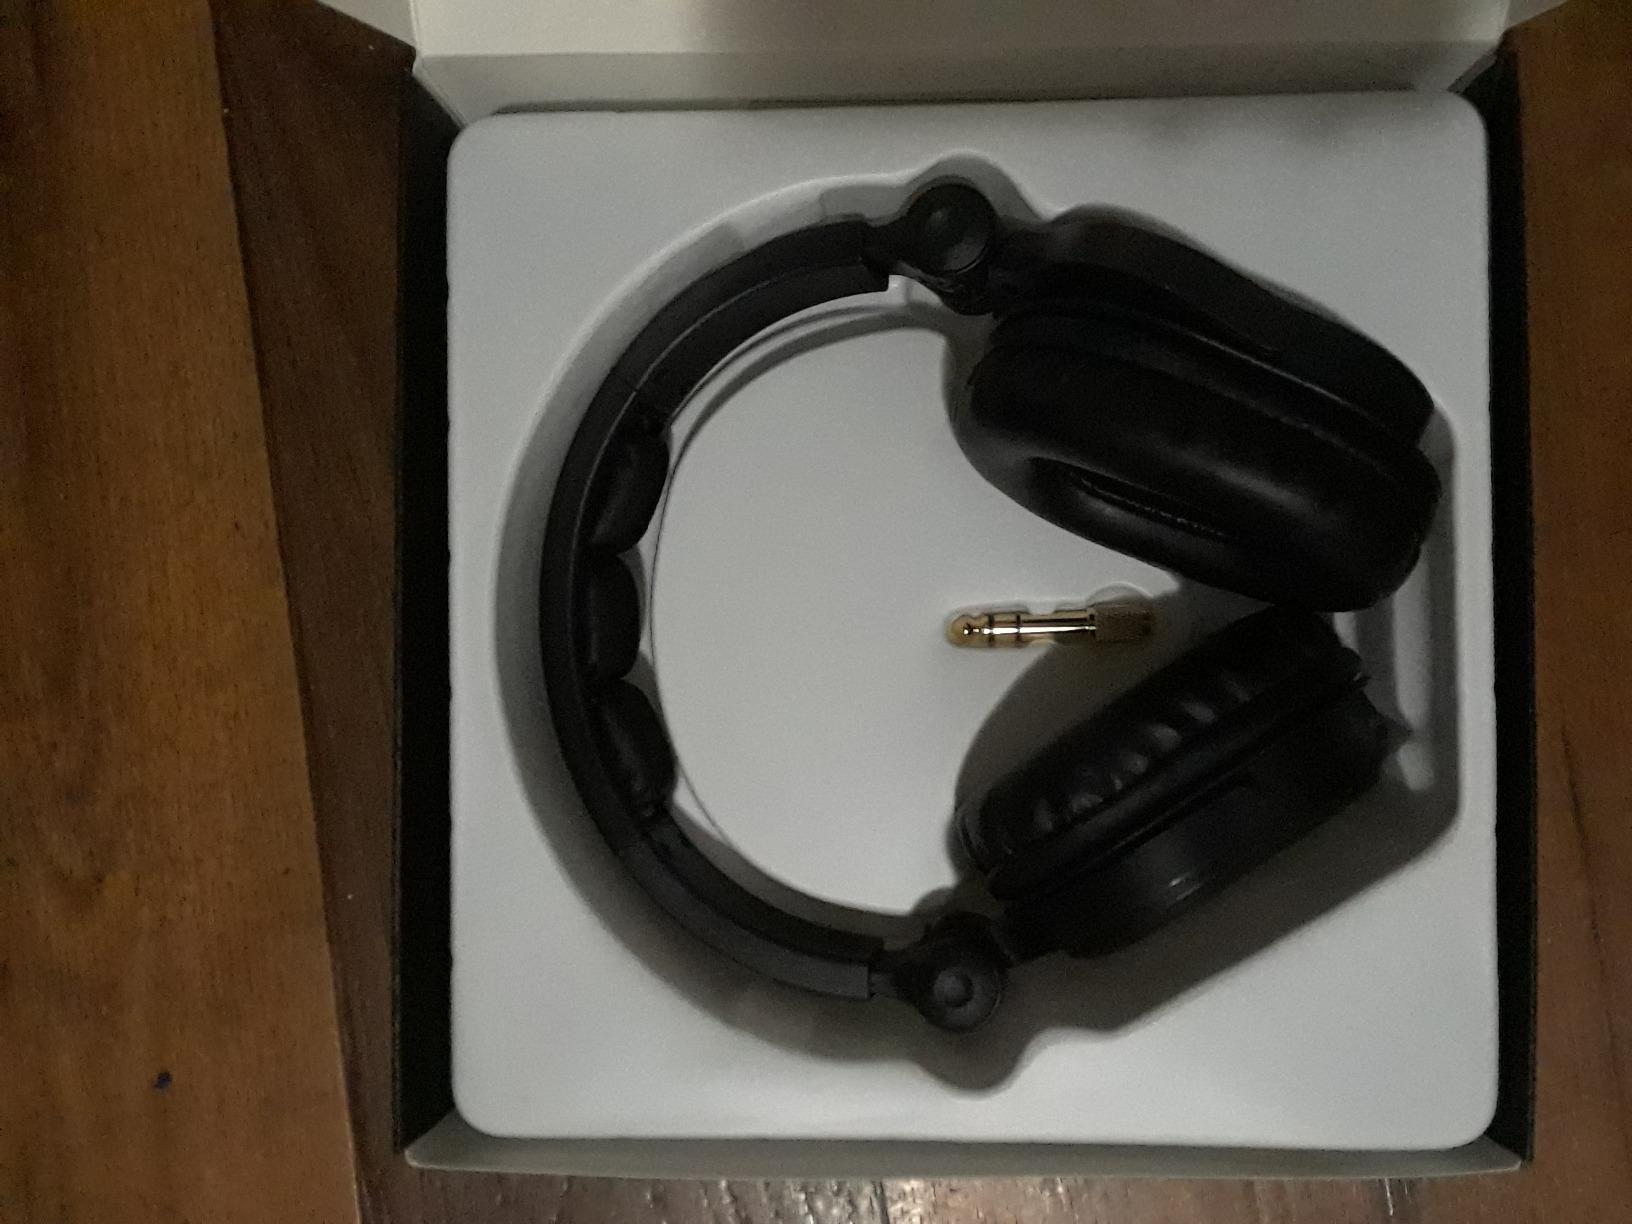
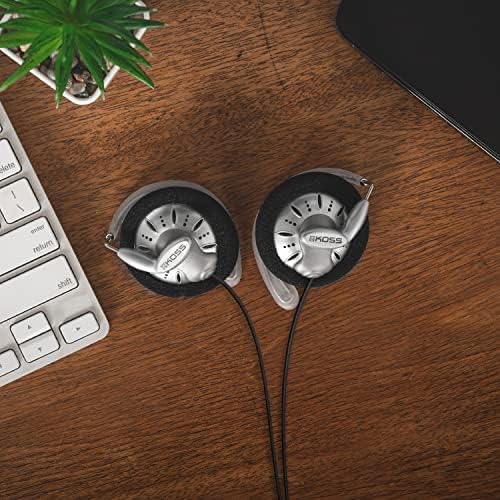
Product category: headphones
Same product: no